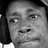
Emotion: sad